Audrey Hepburn

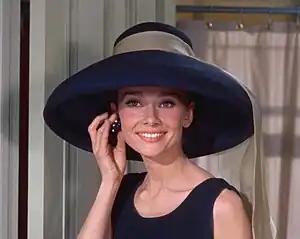
Hepburn as Holly Golightly in "Breakfast at Tiffany's" (1961)

Although she appeared in no new film releases in 1955, Hepburn received the Golden Globe for World Film Favorite that year. Having become one of Hollywood's most popular box-office attractions, she starred in a series of successful films during the remainder of the decade, including her BAFTA- and Golden Globe-nominated role as Natasha Rostova in "War and Peace" (1956), an adaptation of the Tolstoy novel set during the Napoleonic wars, starring Henry Fonda and her husband Mel Ferrer. She exhibited her dancing abilities in her debut musical film, "Funny Face" (1957), wherein Fred Astaire, a fashion photographer, discovers a beatnik bookshop clerk (Hepburn) who, lured by a free trip to Paris, becomes a beautiful model. Hepburn starred in another romantic comedy, "Love in the Afternoon" (also 1957), alongside Gary Cooper and Maurice Chevalier.